Ceneri Base Tunnel

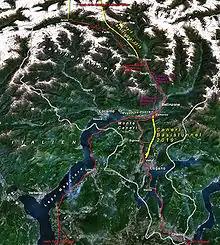
Gotthard and Ceneri Base Tunnel. The route through Luino follows the lake shores.

The Ceneri Base Tunnel is the lowest of the routes through the Ceneri axis and connects Camorino in the Magadino Flat to Vezia near Lugano. It allows traffic to bypass the conventional high-level railway running through the historic Monte Ceneri Tunnel. It forms only one element of a wider effort, commonly referred to as the New Rail Link through the Alps (NRLA) programme, which is being developed by AlpTransit Gotthard AG (ATG), a wholly owned subsidiary of the Swiss Federal Railways (SBB). When it became operational in December 2020, the Ceneri Base Tunnel began working together with the longer Gotthard Base Tunnel to significantly shorten the journey times between the Northern Swiss city of Zürich and the Northern Italian city of Milan by providing a flatter route for freight and passenger trains than previous conventional lines.